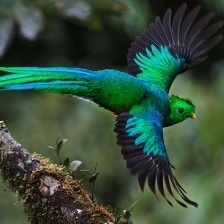
Species: QUETZAL
Scientific name: PHAROMACHRUS MOCINNO